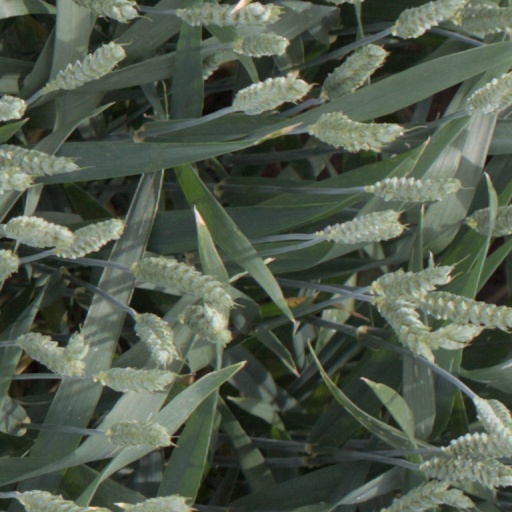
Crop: wheat